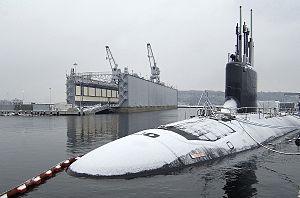
La base navales de New London est la principale base sous-marine de l'United States Navy et l'une des plus anciennes. Elle est surnommée Home of the Submarine Force. Située à Groton, elle accueille au début du XXIᵉ siècle des sous-marins de classe Los Angeles et de classe Virginia.